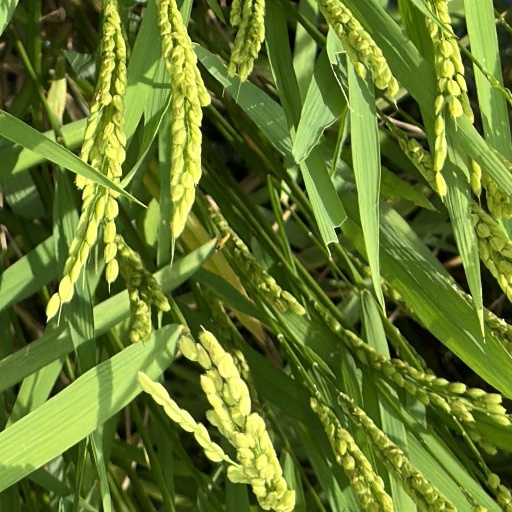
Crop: rice